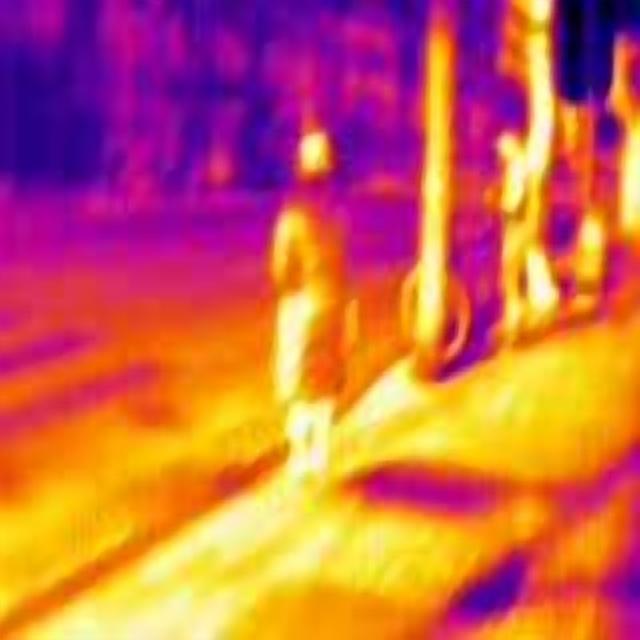
Detected objects:
label: person
label: person